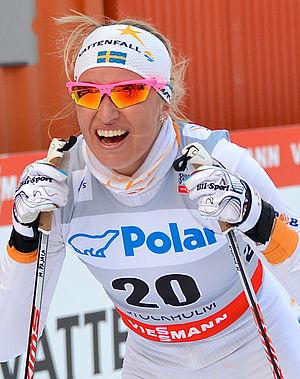
Emma Magdalena Sven-Eriksdotter Pajala, née le 11 mars 1988 à Gällivare, est une fondeuse suédoise.